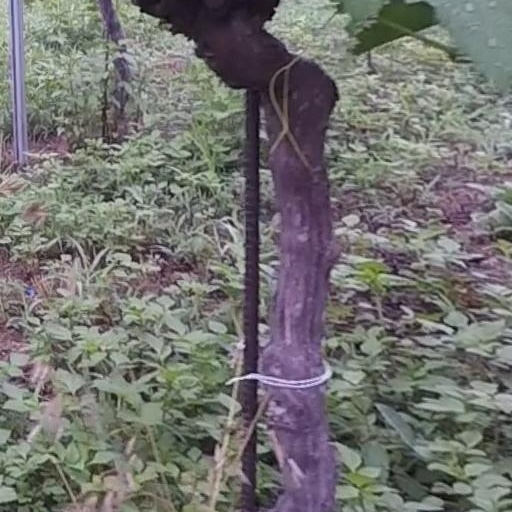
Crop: grape